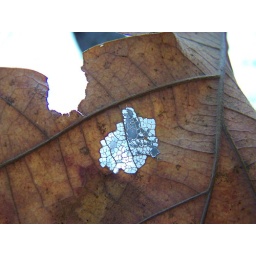
That's what this looks like to me. Looking through a stained glass window in a church.